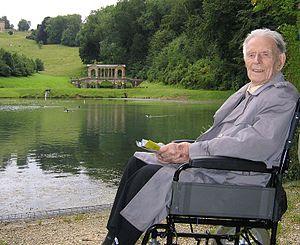
Harry Patch, né le 17 juin 1898 dans le village de Combe Down dans le Somerset en Angleterre et mort le 25 juillet 2009 à Wells, était un des derniers vétérans britanniques survivants de la Grande Guerre et le dernier « Tommy », terme qui désigne les soldats britanniques ayant combattu dans les tranchées.